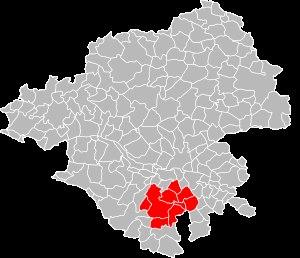
Montbert est une commune française située dans le département de Loire-Atlantique en région Pays de la Loire. Elle se trouve au point de rencontre du pays de Retz à l'ouest, du pays du Vignoble nantais à l'est, du pays de Nantes au nord et de la Vendée au sud. La commune est membre de la communauté de communes de Grand Lieu.